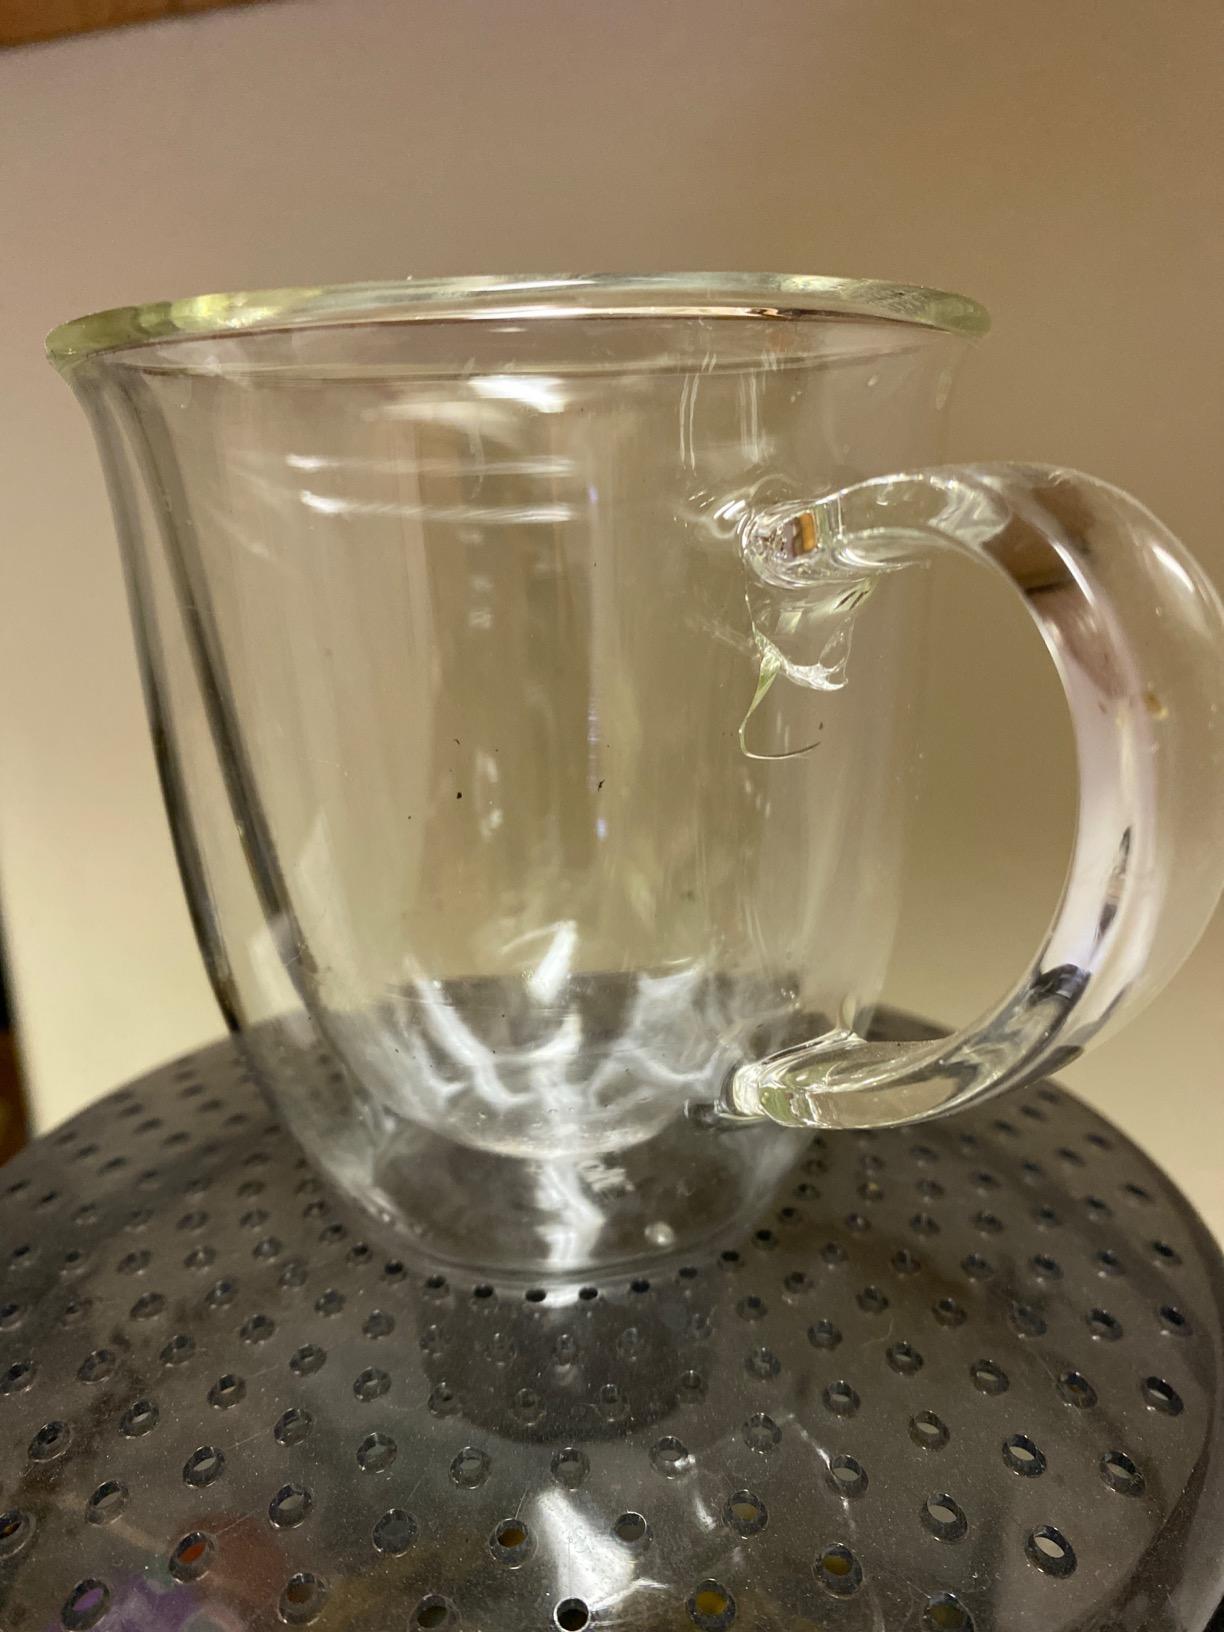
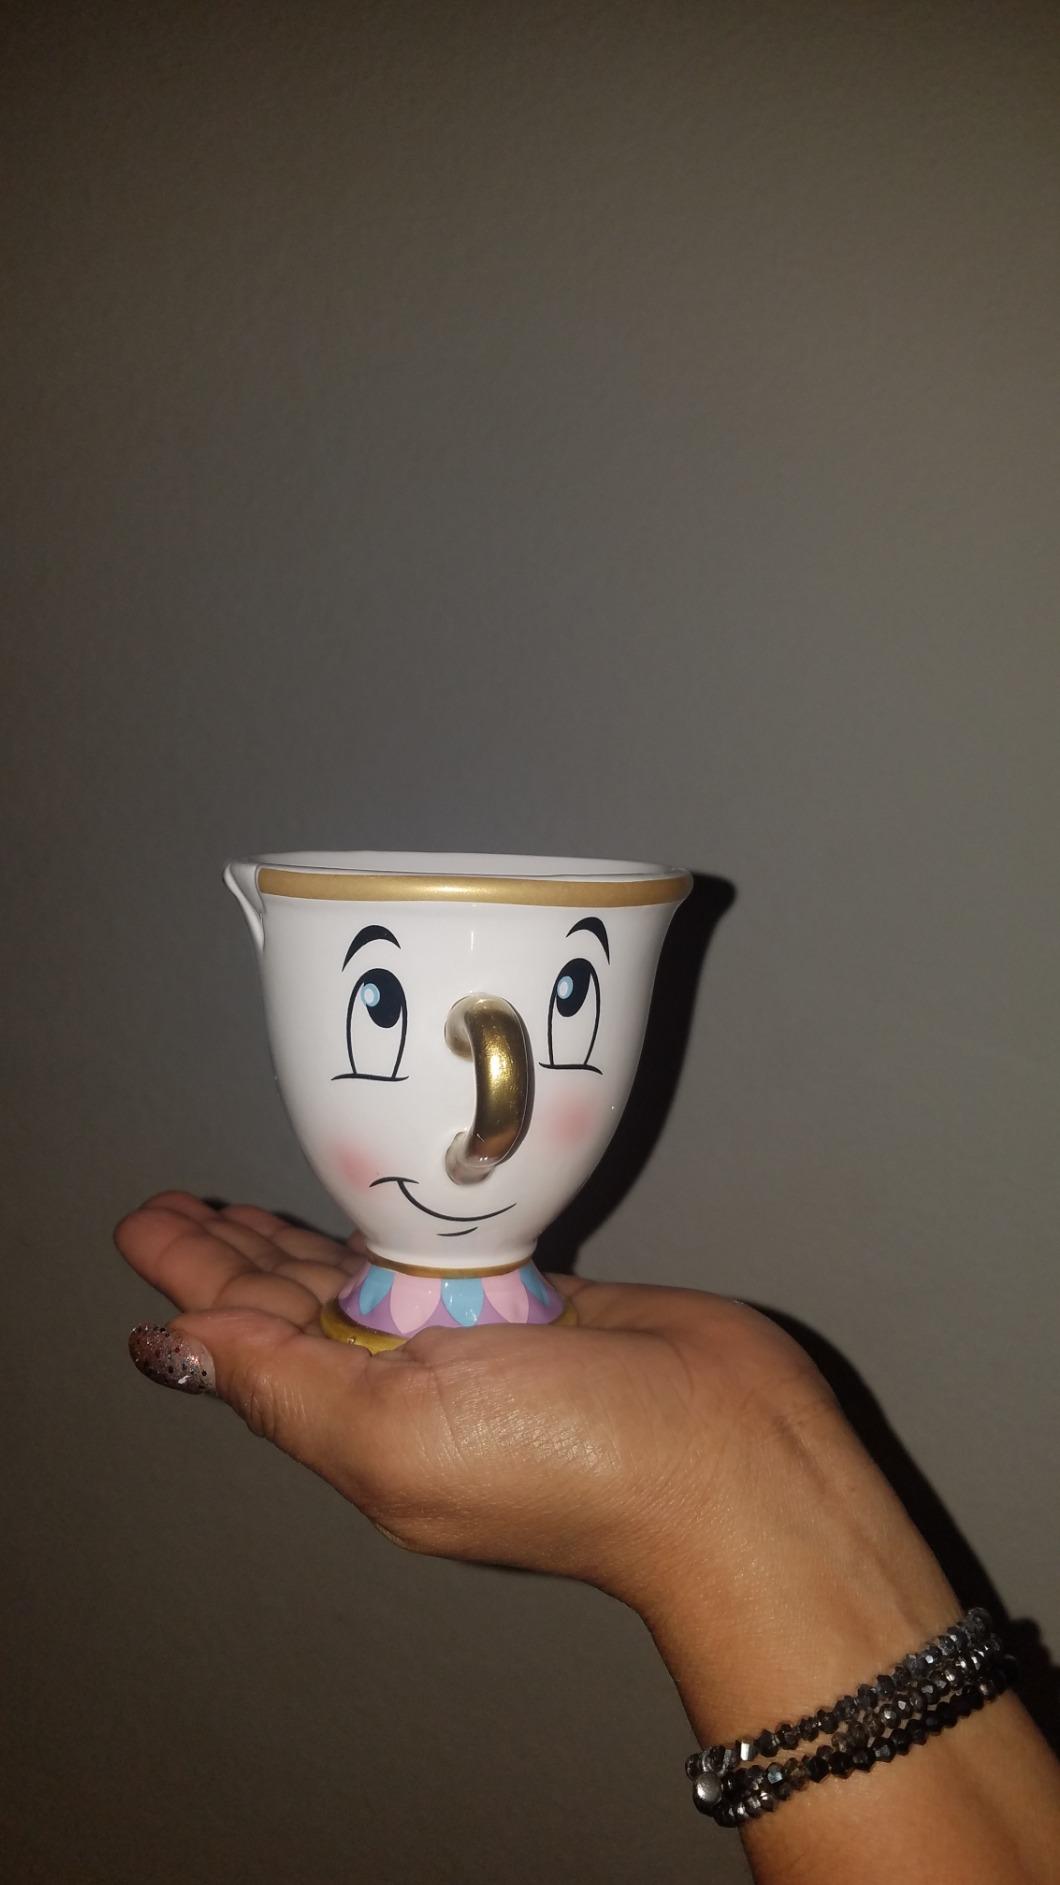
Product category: items_mug
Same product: no